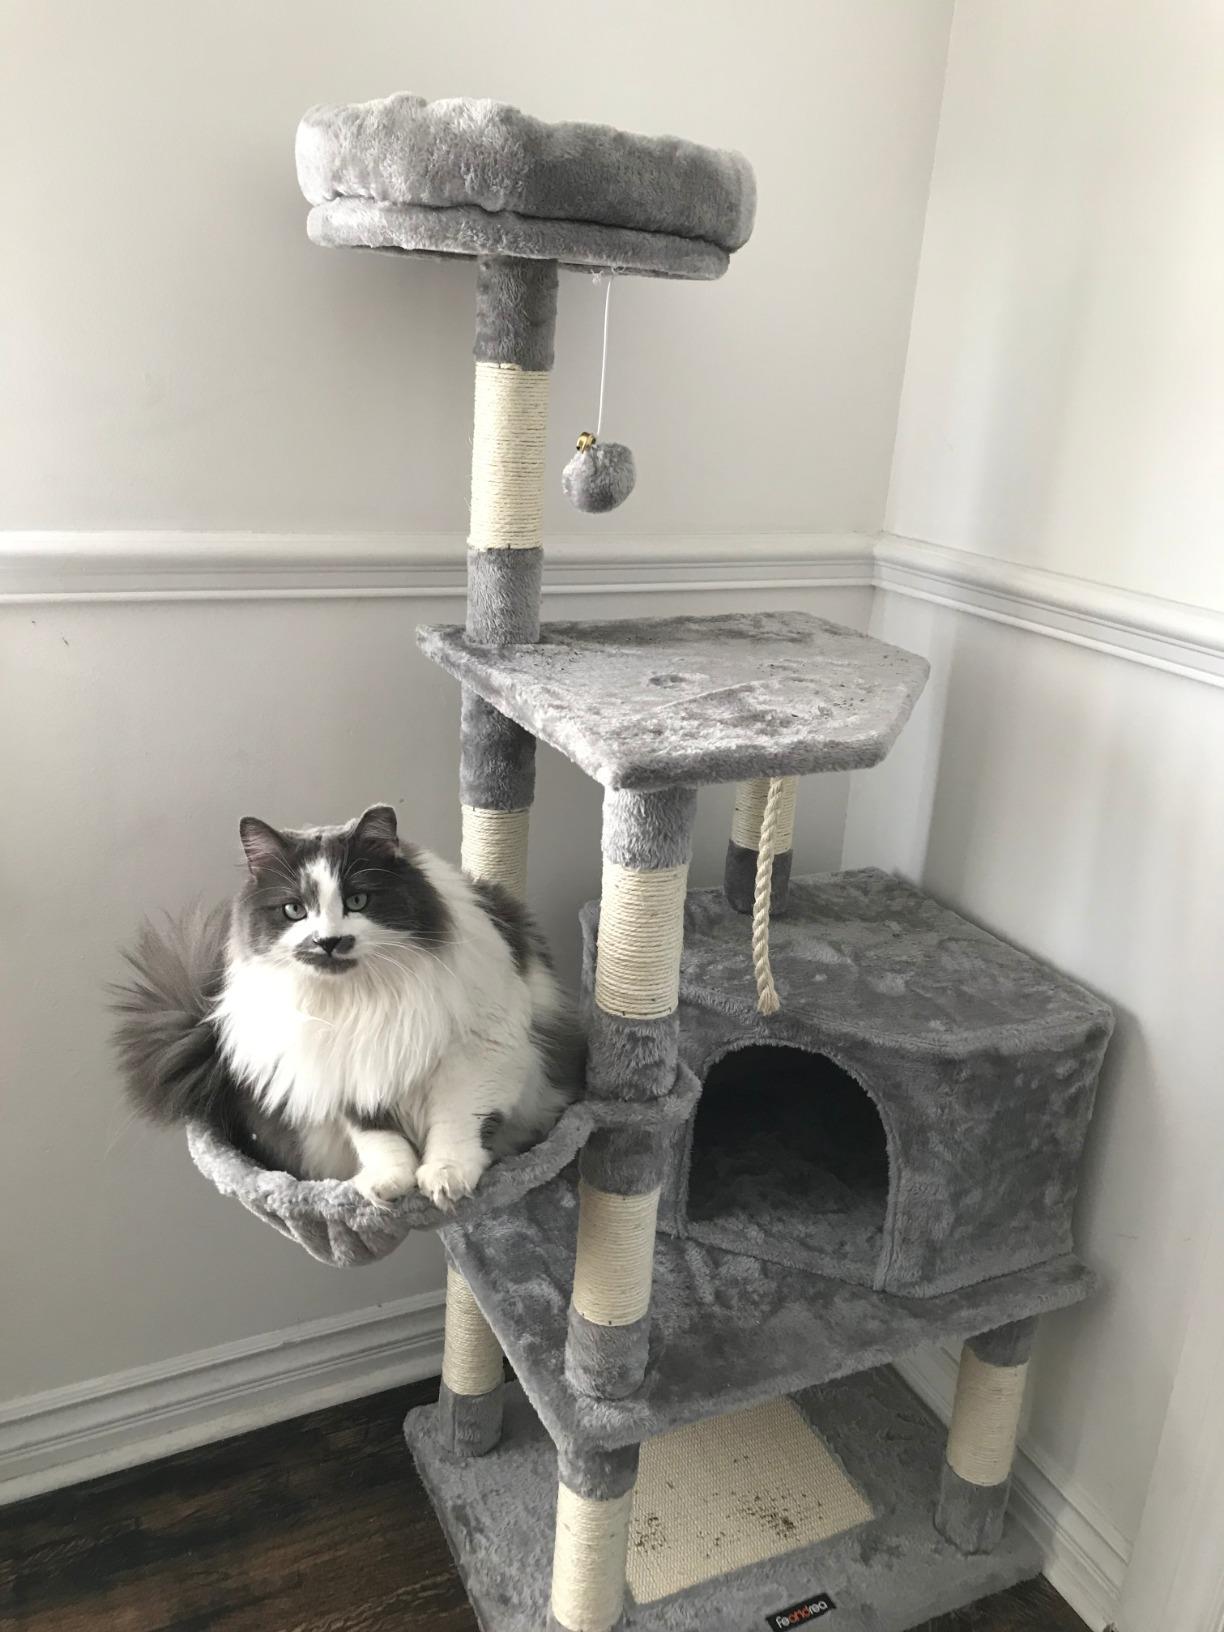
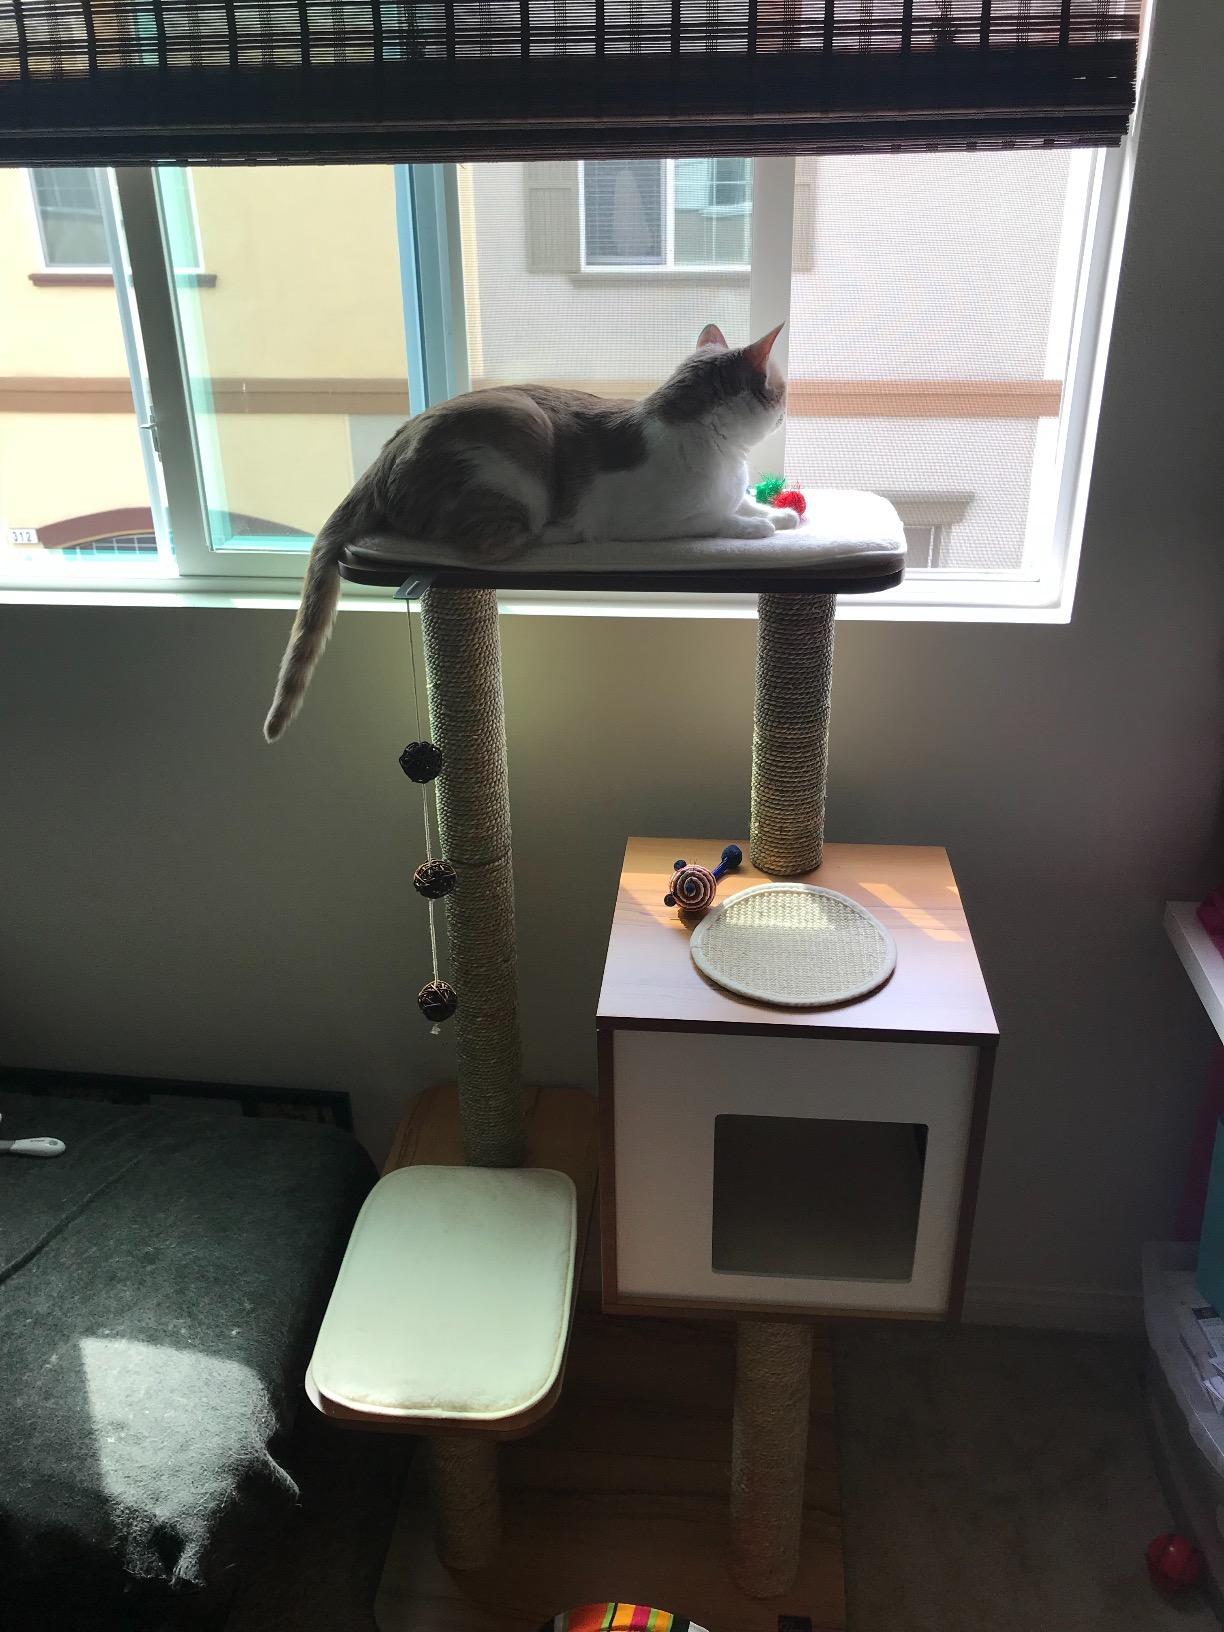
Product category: items_cat tree
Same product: no